Describe the emotion expressed in this image:  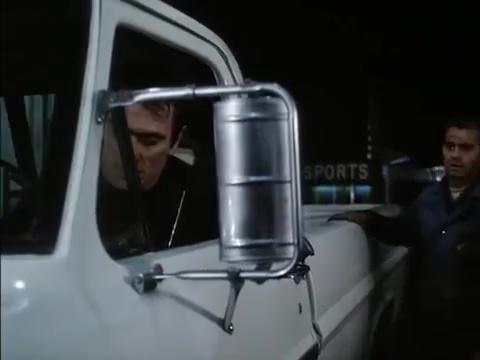
This person displays Suffering, valence and arousal with low intensity.